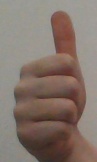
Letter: aleff